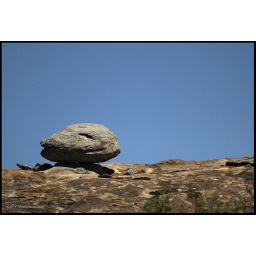
Saw the balancing rock behind the Deverbettah temple. If you can see carefully you will be able to see the sky under the rock too!